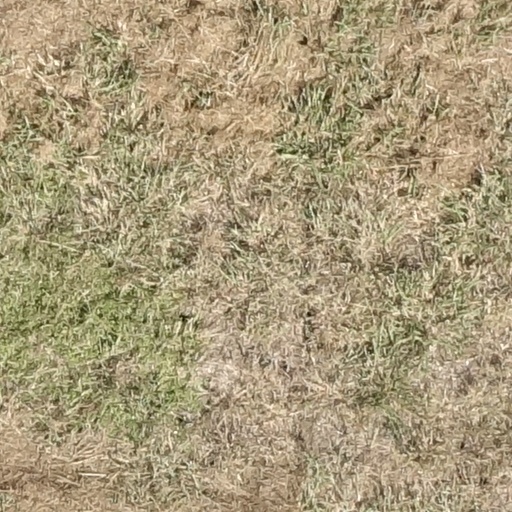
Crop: sorghum